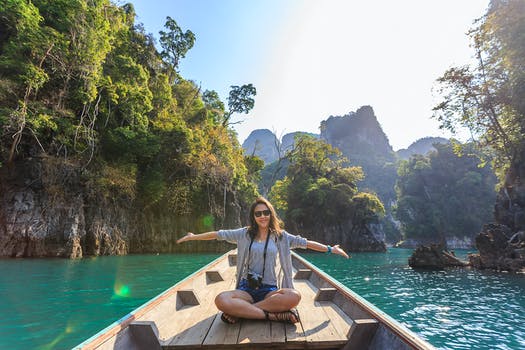
Label: No Watermark